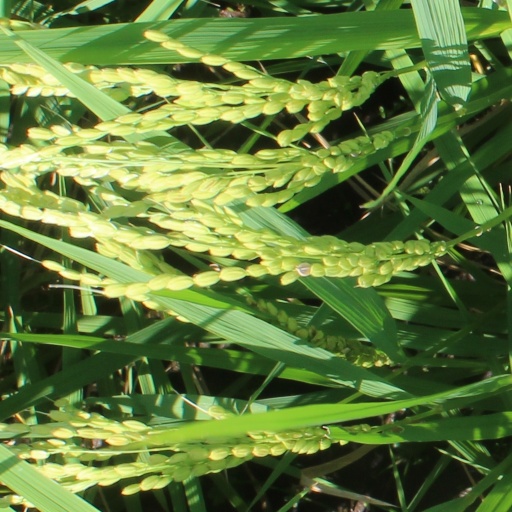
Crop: rice